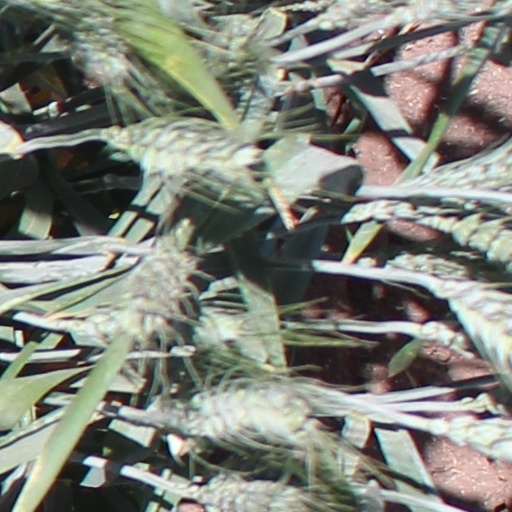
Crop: wheat